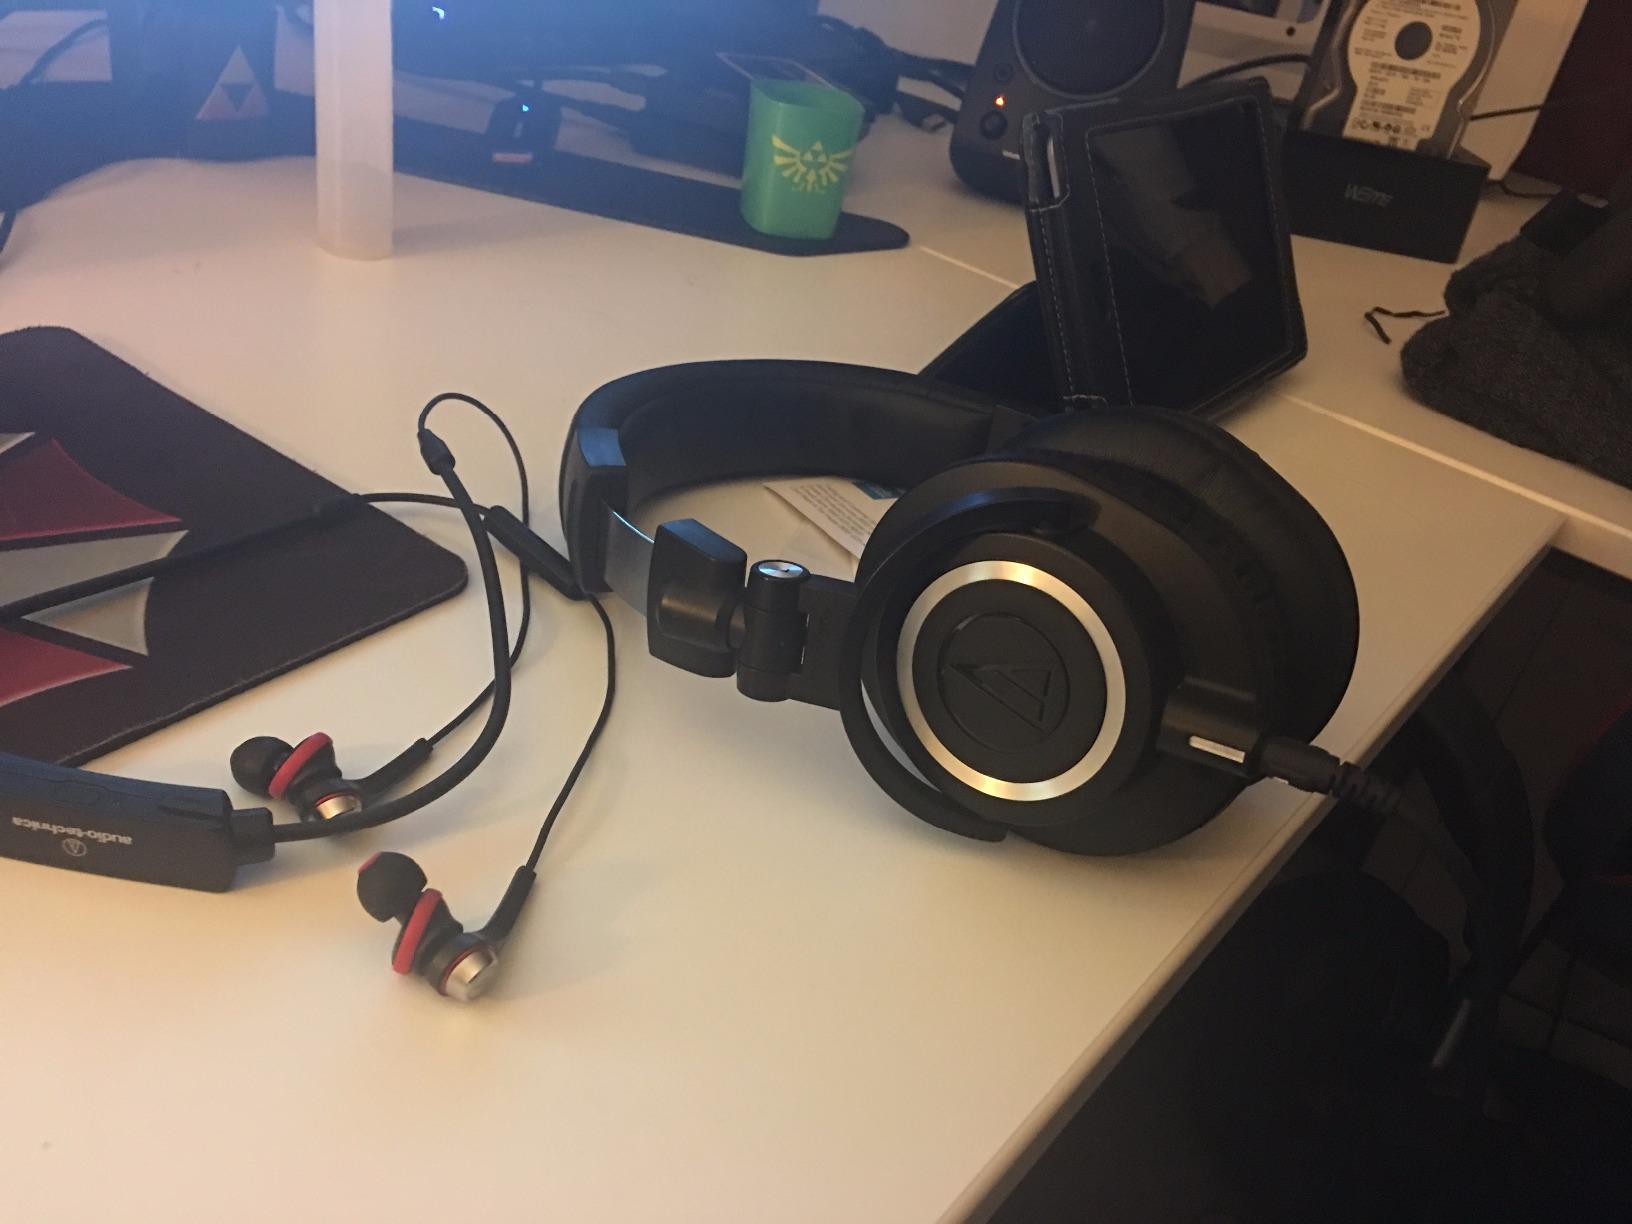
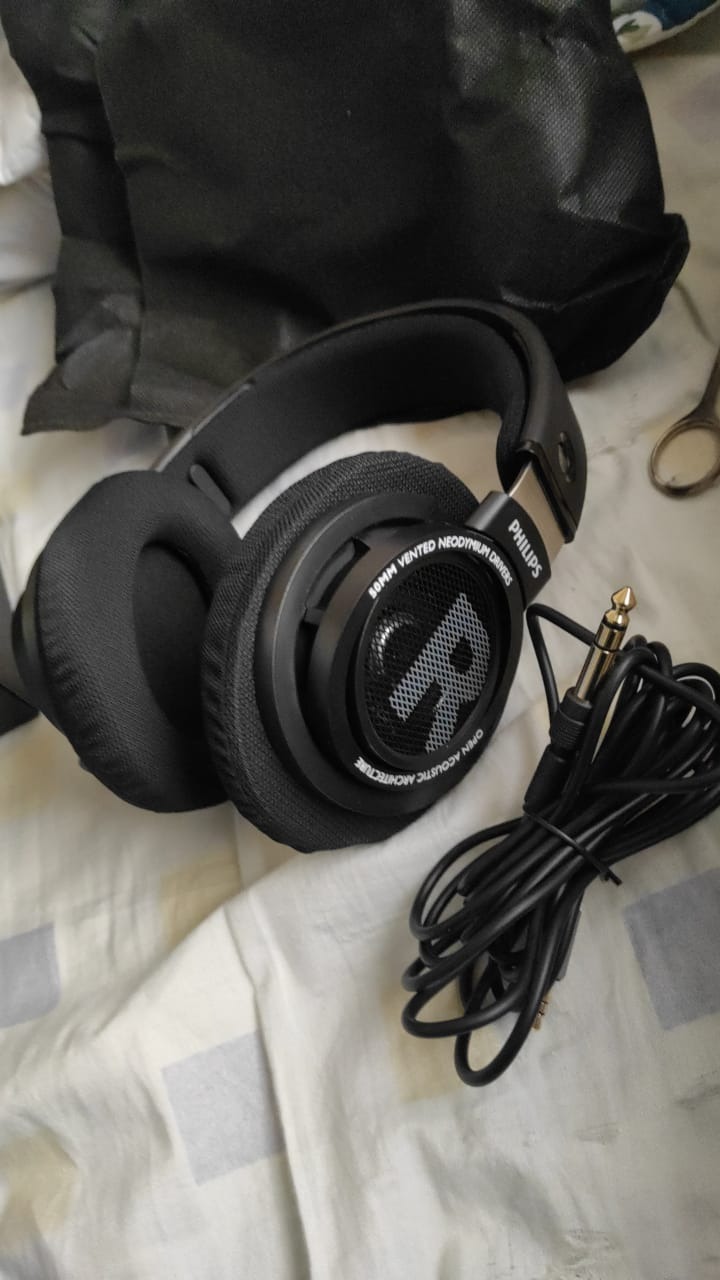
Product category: headphones
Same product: no